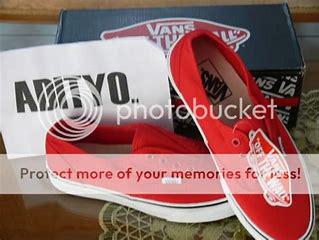
Brand: Vans
Model: 100